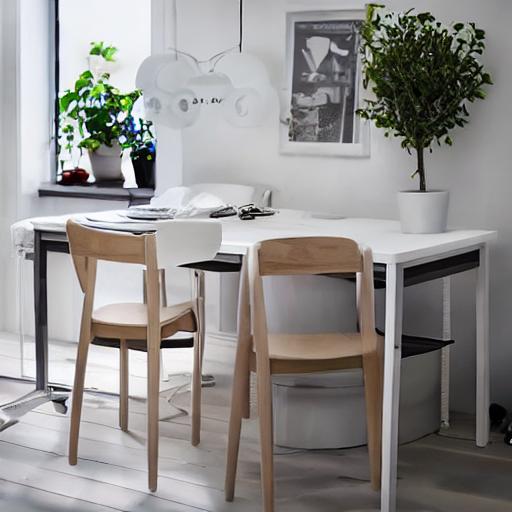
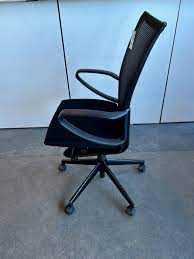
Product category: items_chair
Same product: no